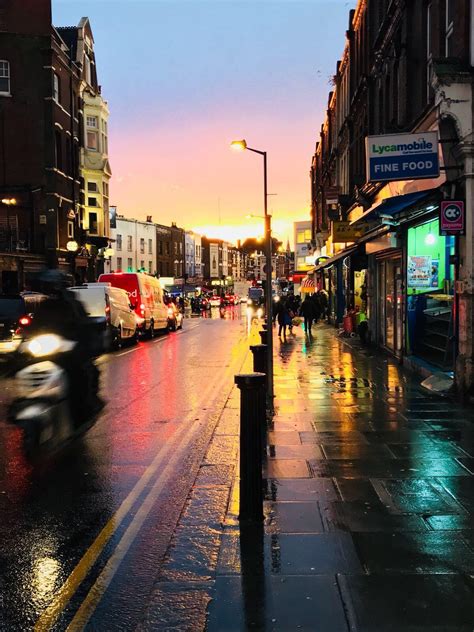
Weather: rain or strom